DFW Skylink

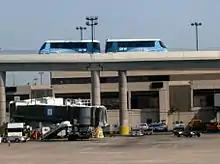
Skylink operating in 2008 in the older blue livery before the airport's 2015 refresh to orange.

Skylink was developed as a replacement for the Airtrans (part of which was later operated as American Airlines' TrAAin System), the airport's original people mover system that connected airport facilities and parking lots. It served the airport for 31 years from 1974 to 2005 and transported a quarter of a billion passengers between DFW's then four terminals and employee facilities, logging a total of over the lifetime of its fleet. As DFW became a large connecting hub for flights, Airtrans was noted for being slow with its top speed of and following a uni-directional counter-clockwise loop located inside security for Terminals A, B, and C and outside security to other areas, was inefficient in moving passengers. The system was decommissioned soon after Skylink opened as a modern replacement and the old guideways were left in place throughout the airport.